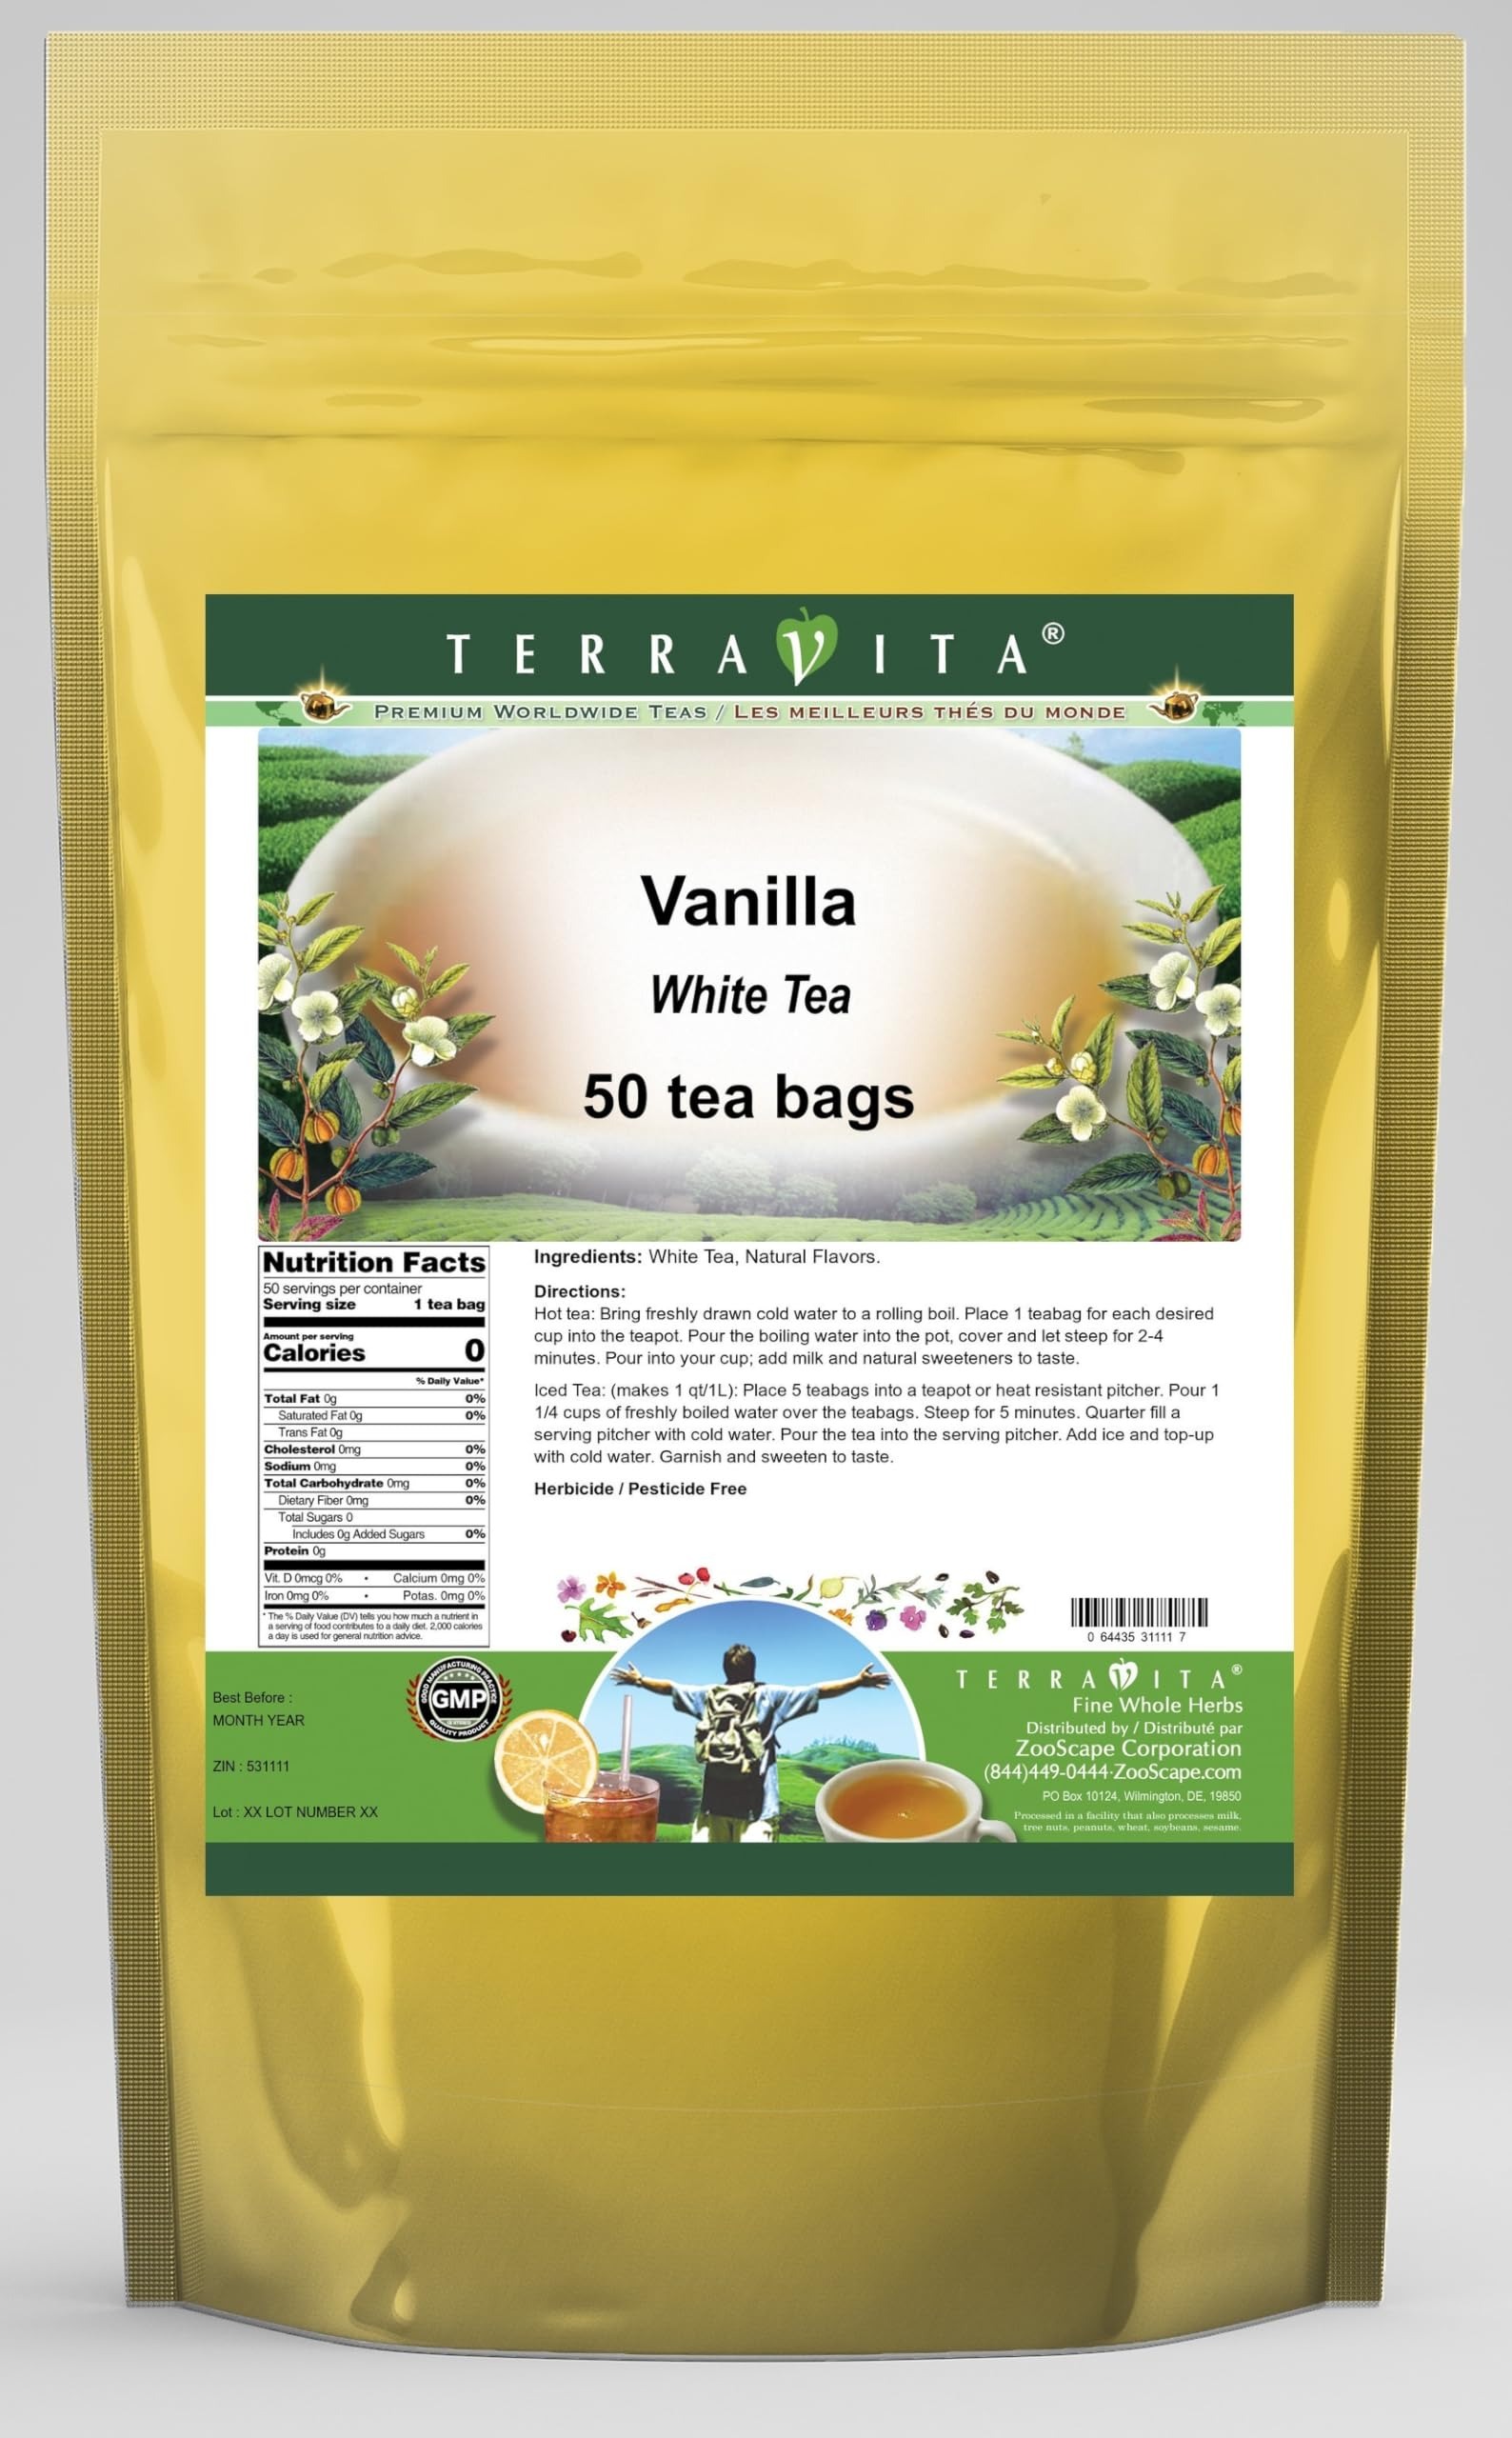
Item Name: Vanilla White Tea (50 tea bags, ZIN: 531111)
Bullet Point 1: Our Vanilla White Tea is a mouth-watering flavored White tea that you can enjoy all year round! - Ingredients: White tea and natural vanilla flavor.
Bullet Point 2: No fillers.
Bullet Point 3: Manufacturer: TerraVita
Bullet Point 4: Size: 50 tea bags
Bullet Point 5: White Tea Bags - Packed in a convenient upright pouch!
Product Description: Our Vanilla White Tea is a mouth-watering flavored White tea that you can enjoy all year round! - Ingredients: White tea and natural vanilla flavor. - Hot tea brewing method: Bring freshly drawn cold water to a rolling boil. Place 1 teabag for each desired cup into the teapot. Pour the boiling water into the pot, cover and let steep for 2-4 minutes. Pour into your cup; add milk and natural sweeteners to taste. - Iced tea brewing method: (to make 1 liter/quart): Place 5 teabags into a teapot or heat resistant pitcher. Pour 1 1/4 cups of freshly boiled water over the teabags. Steep for 5 minutes. Quarter fill a serving pitcher with cold water. Pour the tea into the serving pitcher. Add ice and top-up with cold water. Garnish and sweeten to taste. - TerraVita is an exclusive line of premium-quality, natural source products that use only the finest, purest and most potent ingredients found around the world. TerraVita is hallmarked by the highest possible standards of purity, potency, stability and freshness. All of our products are prepared with the highest elements of quality control, from raw materials through the entire manufacturing process, up to and including the moment that the bottles or bags are sealed for freshness and shipped out to you. Our highest possible standards are certified by independent laboratories and backed by our personal guarantee. - TerraVita exists to meet and ensure your family's health and wellness without the harmful effects of chemicals and health products. We strive to make all of our products affordable and reliable and are constantly searching the market to maintain our affordability and to look for new ways to serve you and the ones you love. TerraVita has become a trusted household name for many families and can bring you and yours the v
Value: 50.0
Unit: Count

Price: 45.27